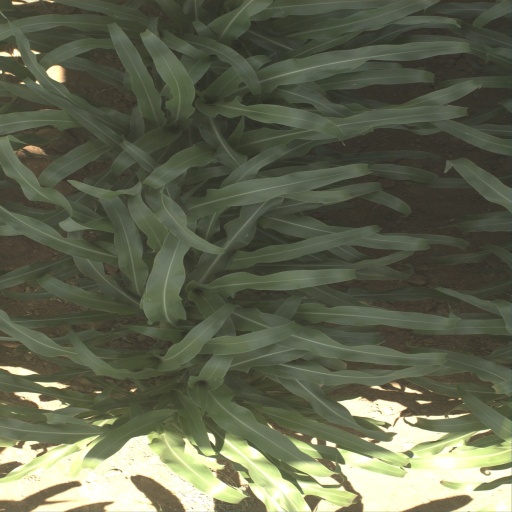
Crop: sorghum